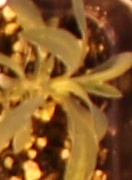
Label: Kochia